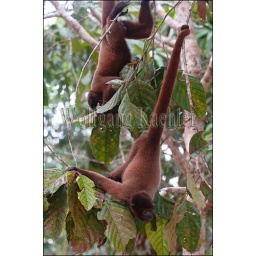
Peru, amazon river basin, near iquitos, maranon river, rainforest, woolly monkeys